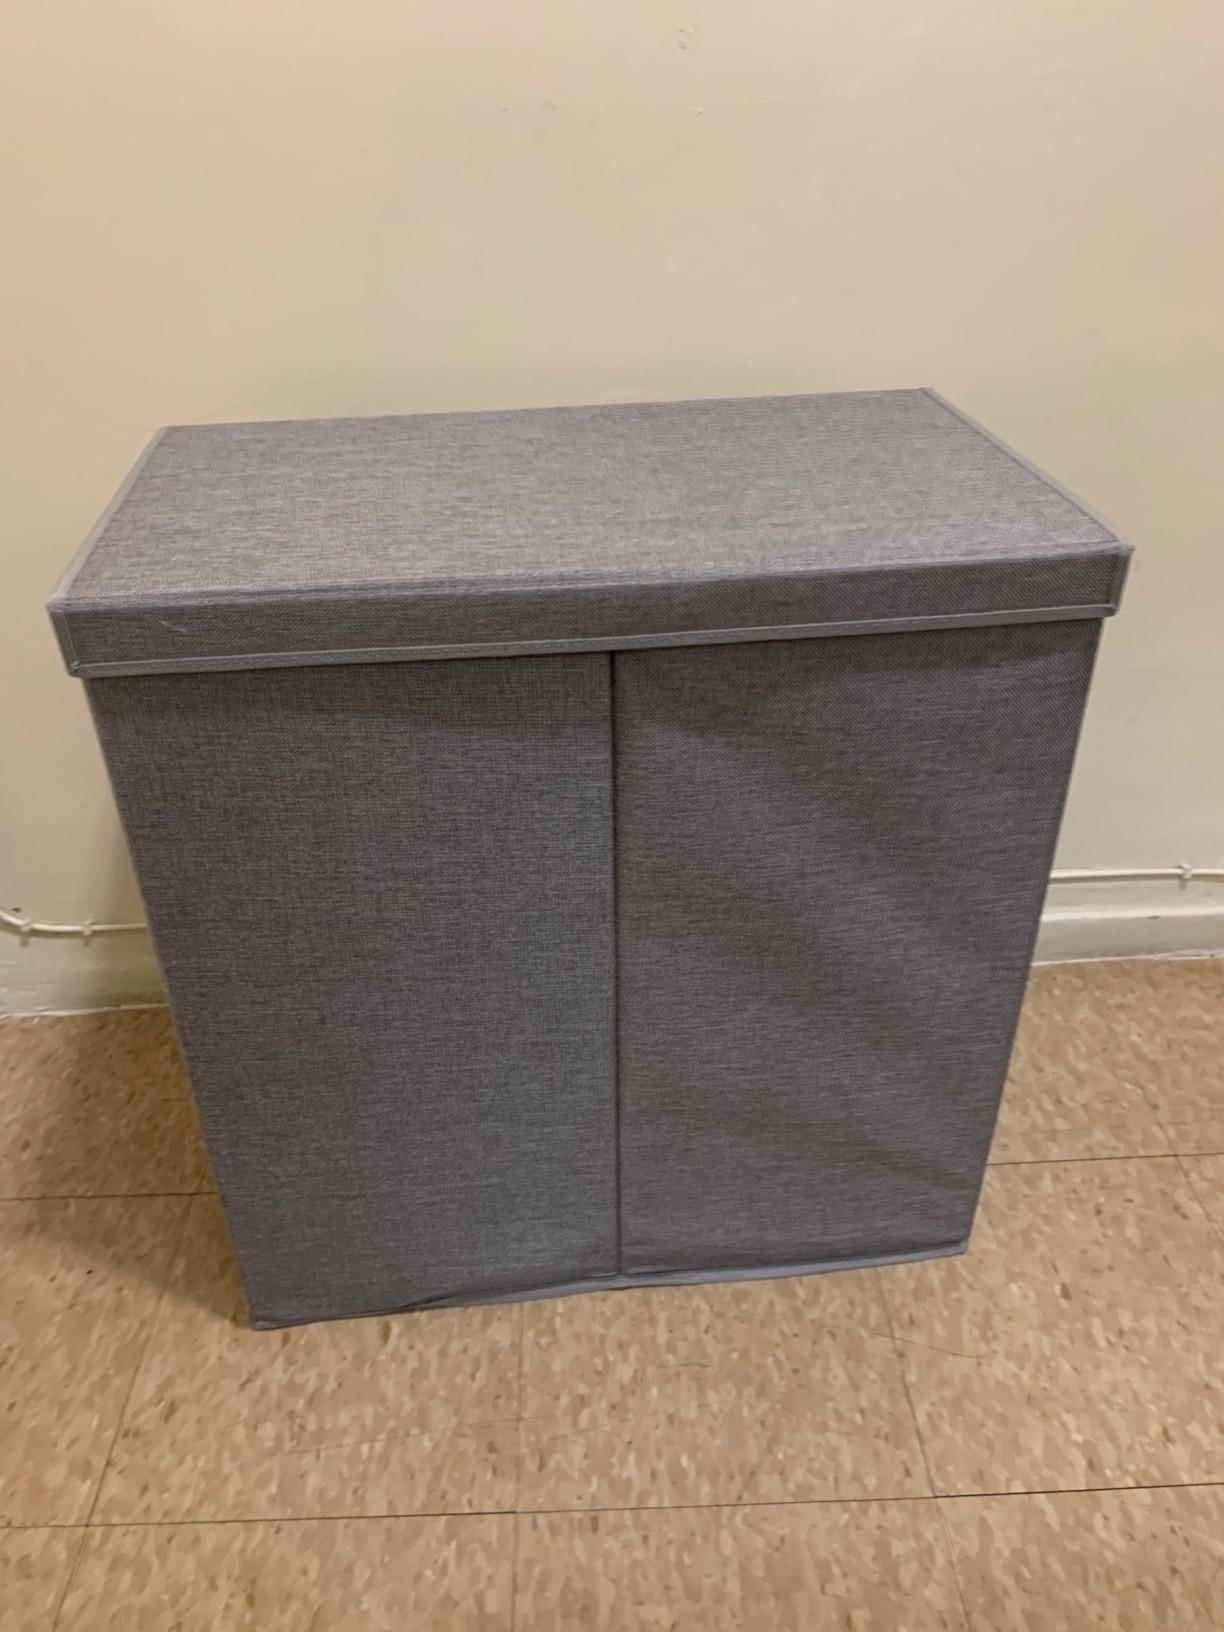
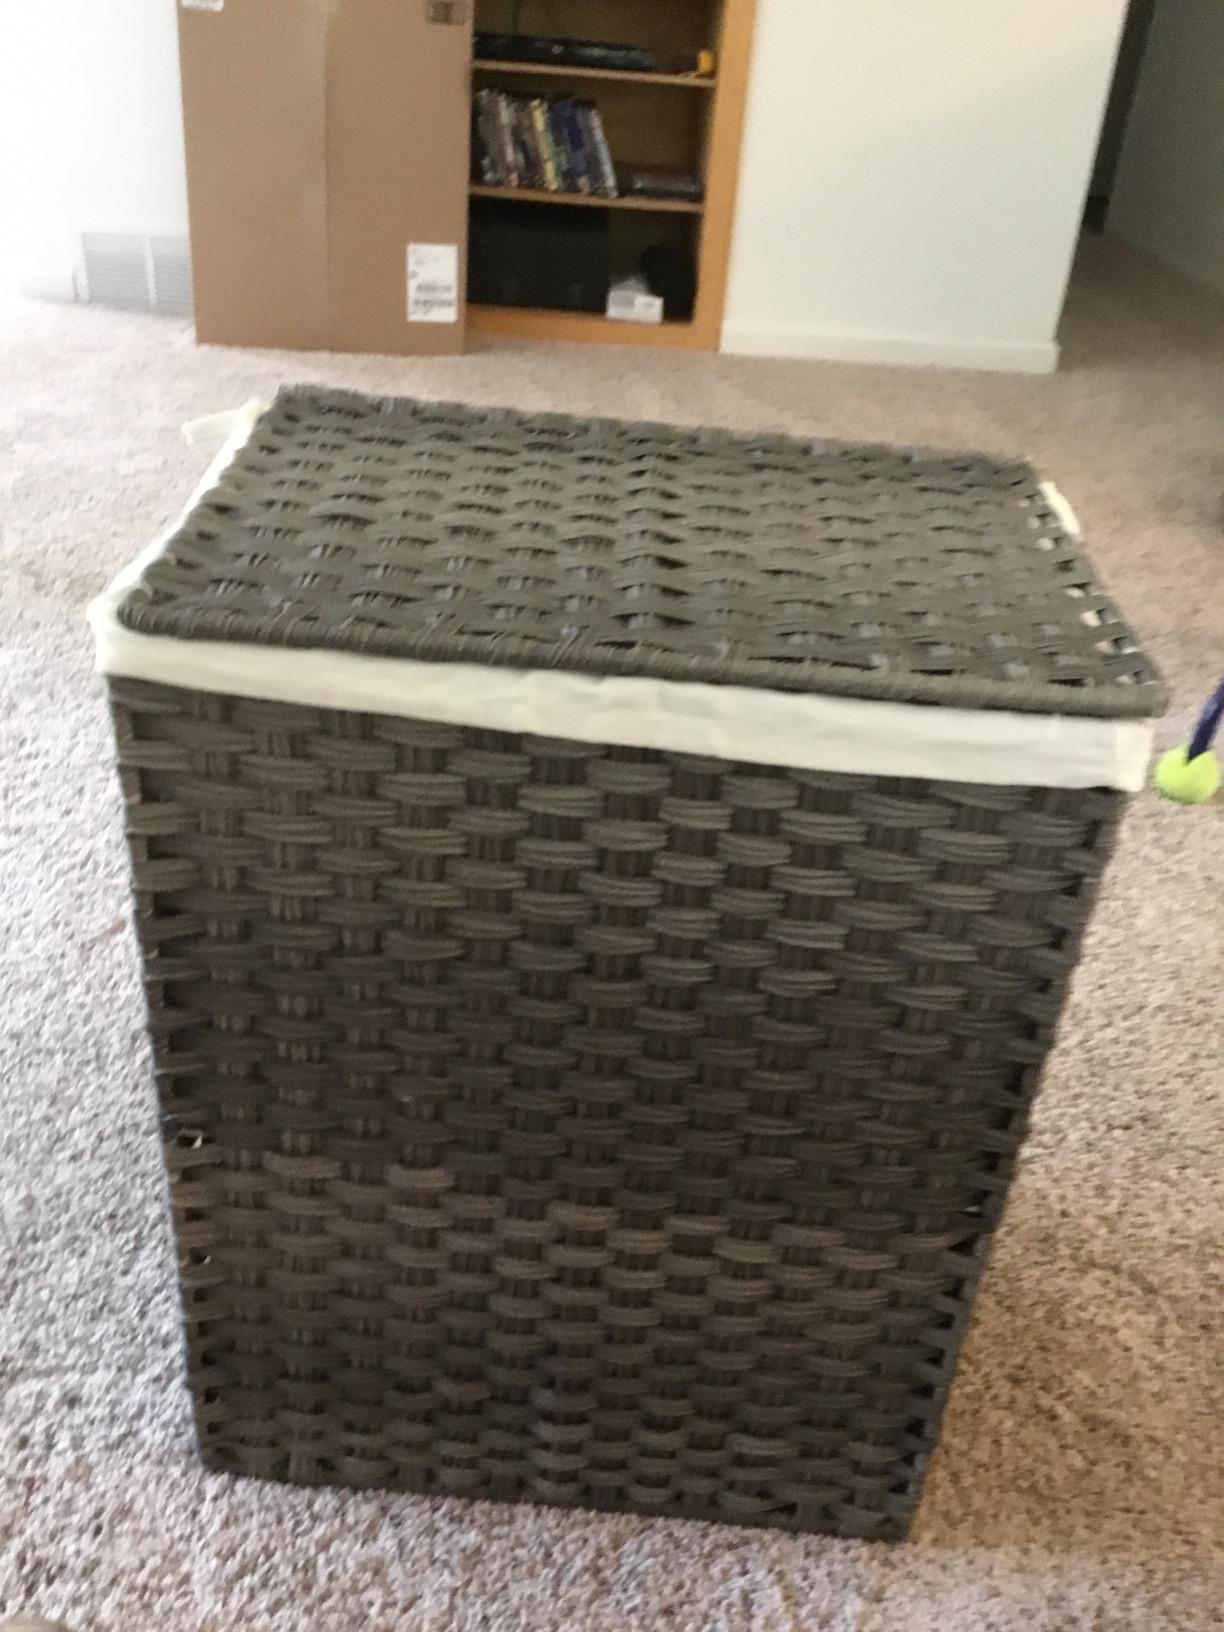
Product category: items_hamper
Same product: no